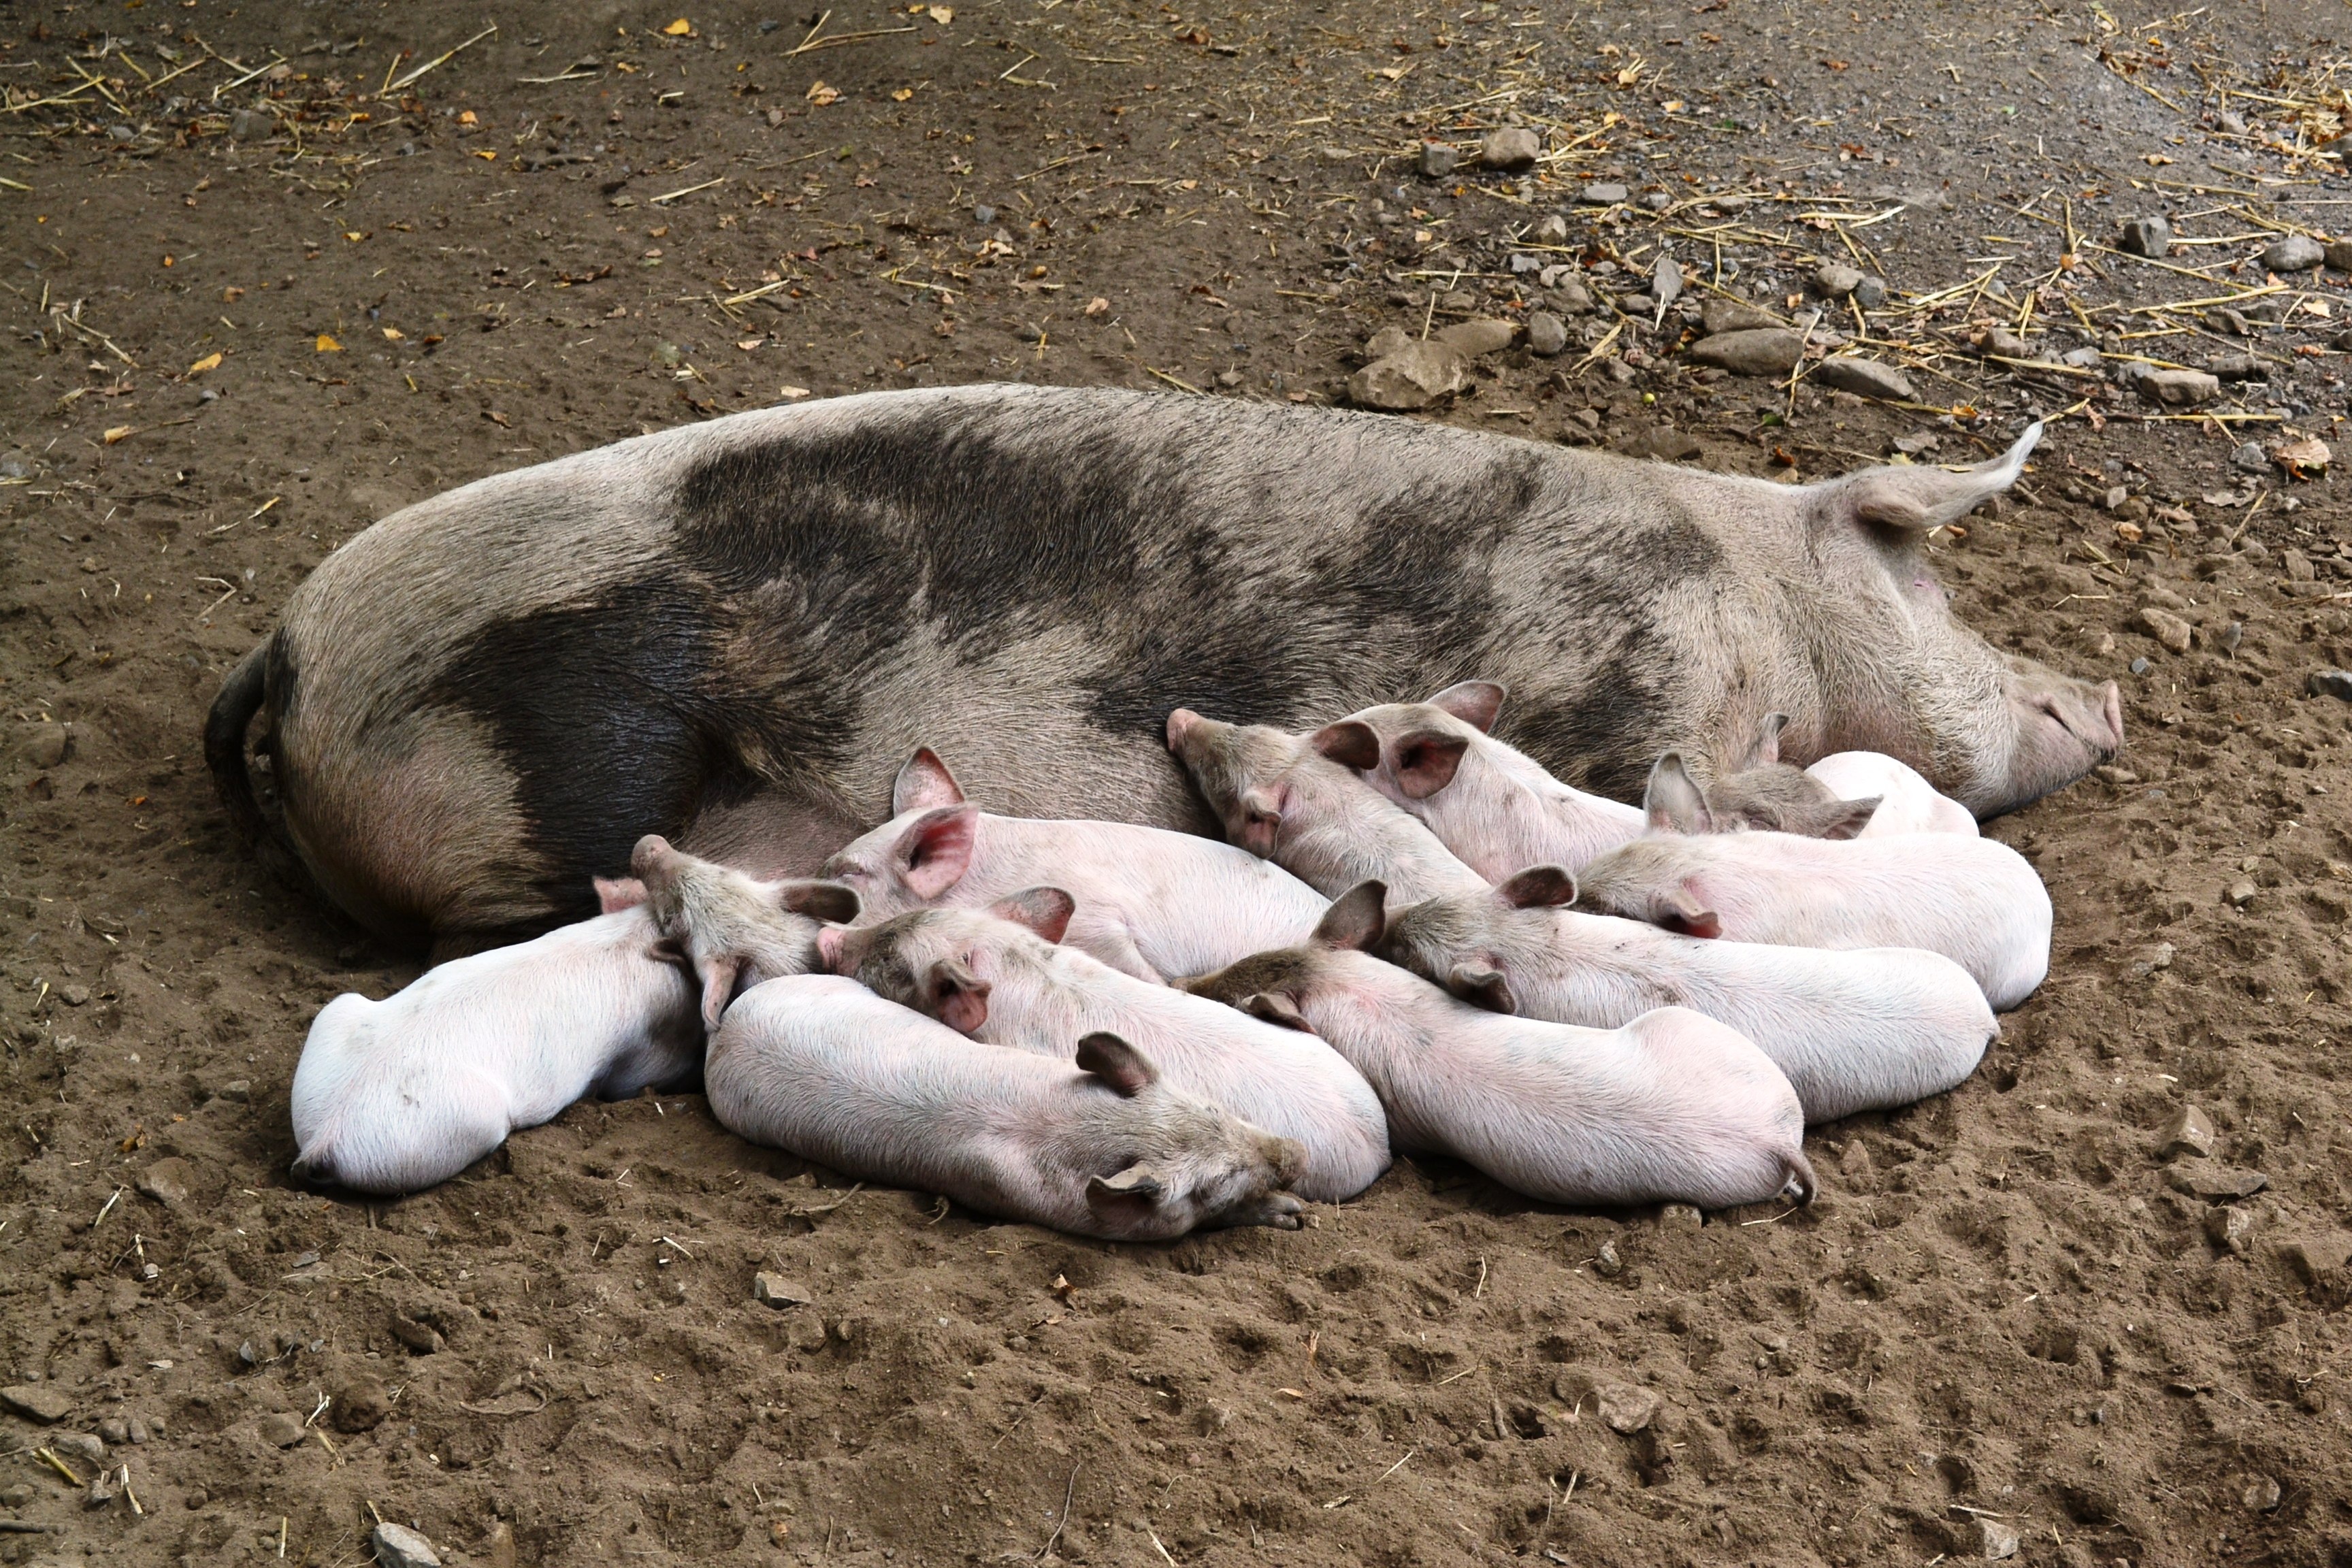
puppy, dog, livestock, mammal, piglet, pigs, vertebrate, pig, suckle, curly tail, domestic pig, street dog, dog like mammal, pig like mammal